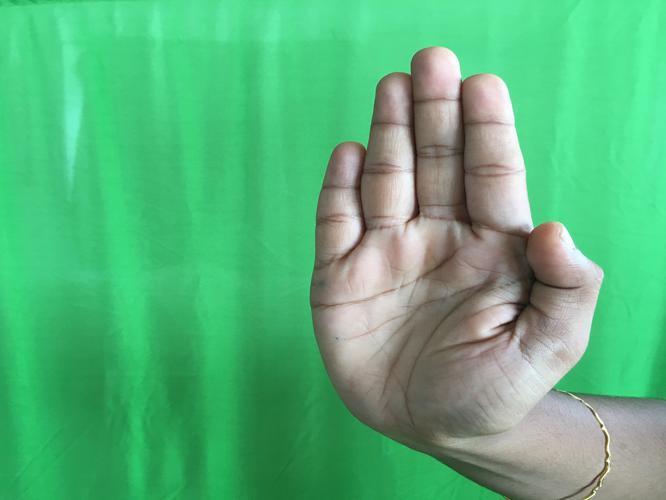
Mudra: Pathaka
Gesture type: single_hand